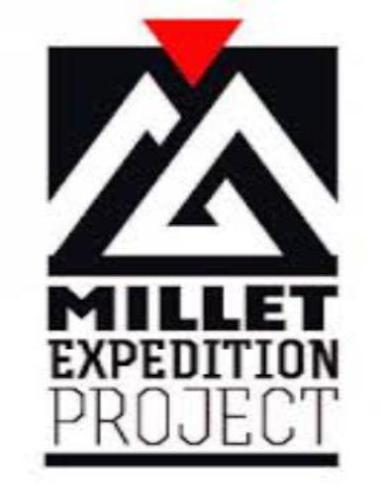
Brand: millet-2
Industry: Others